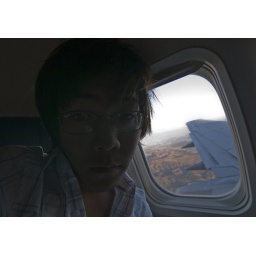
me on a plane over a big canyon